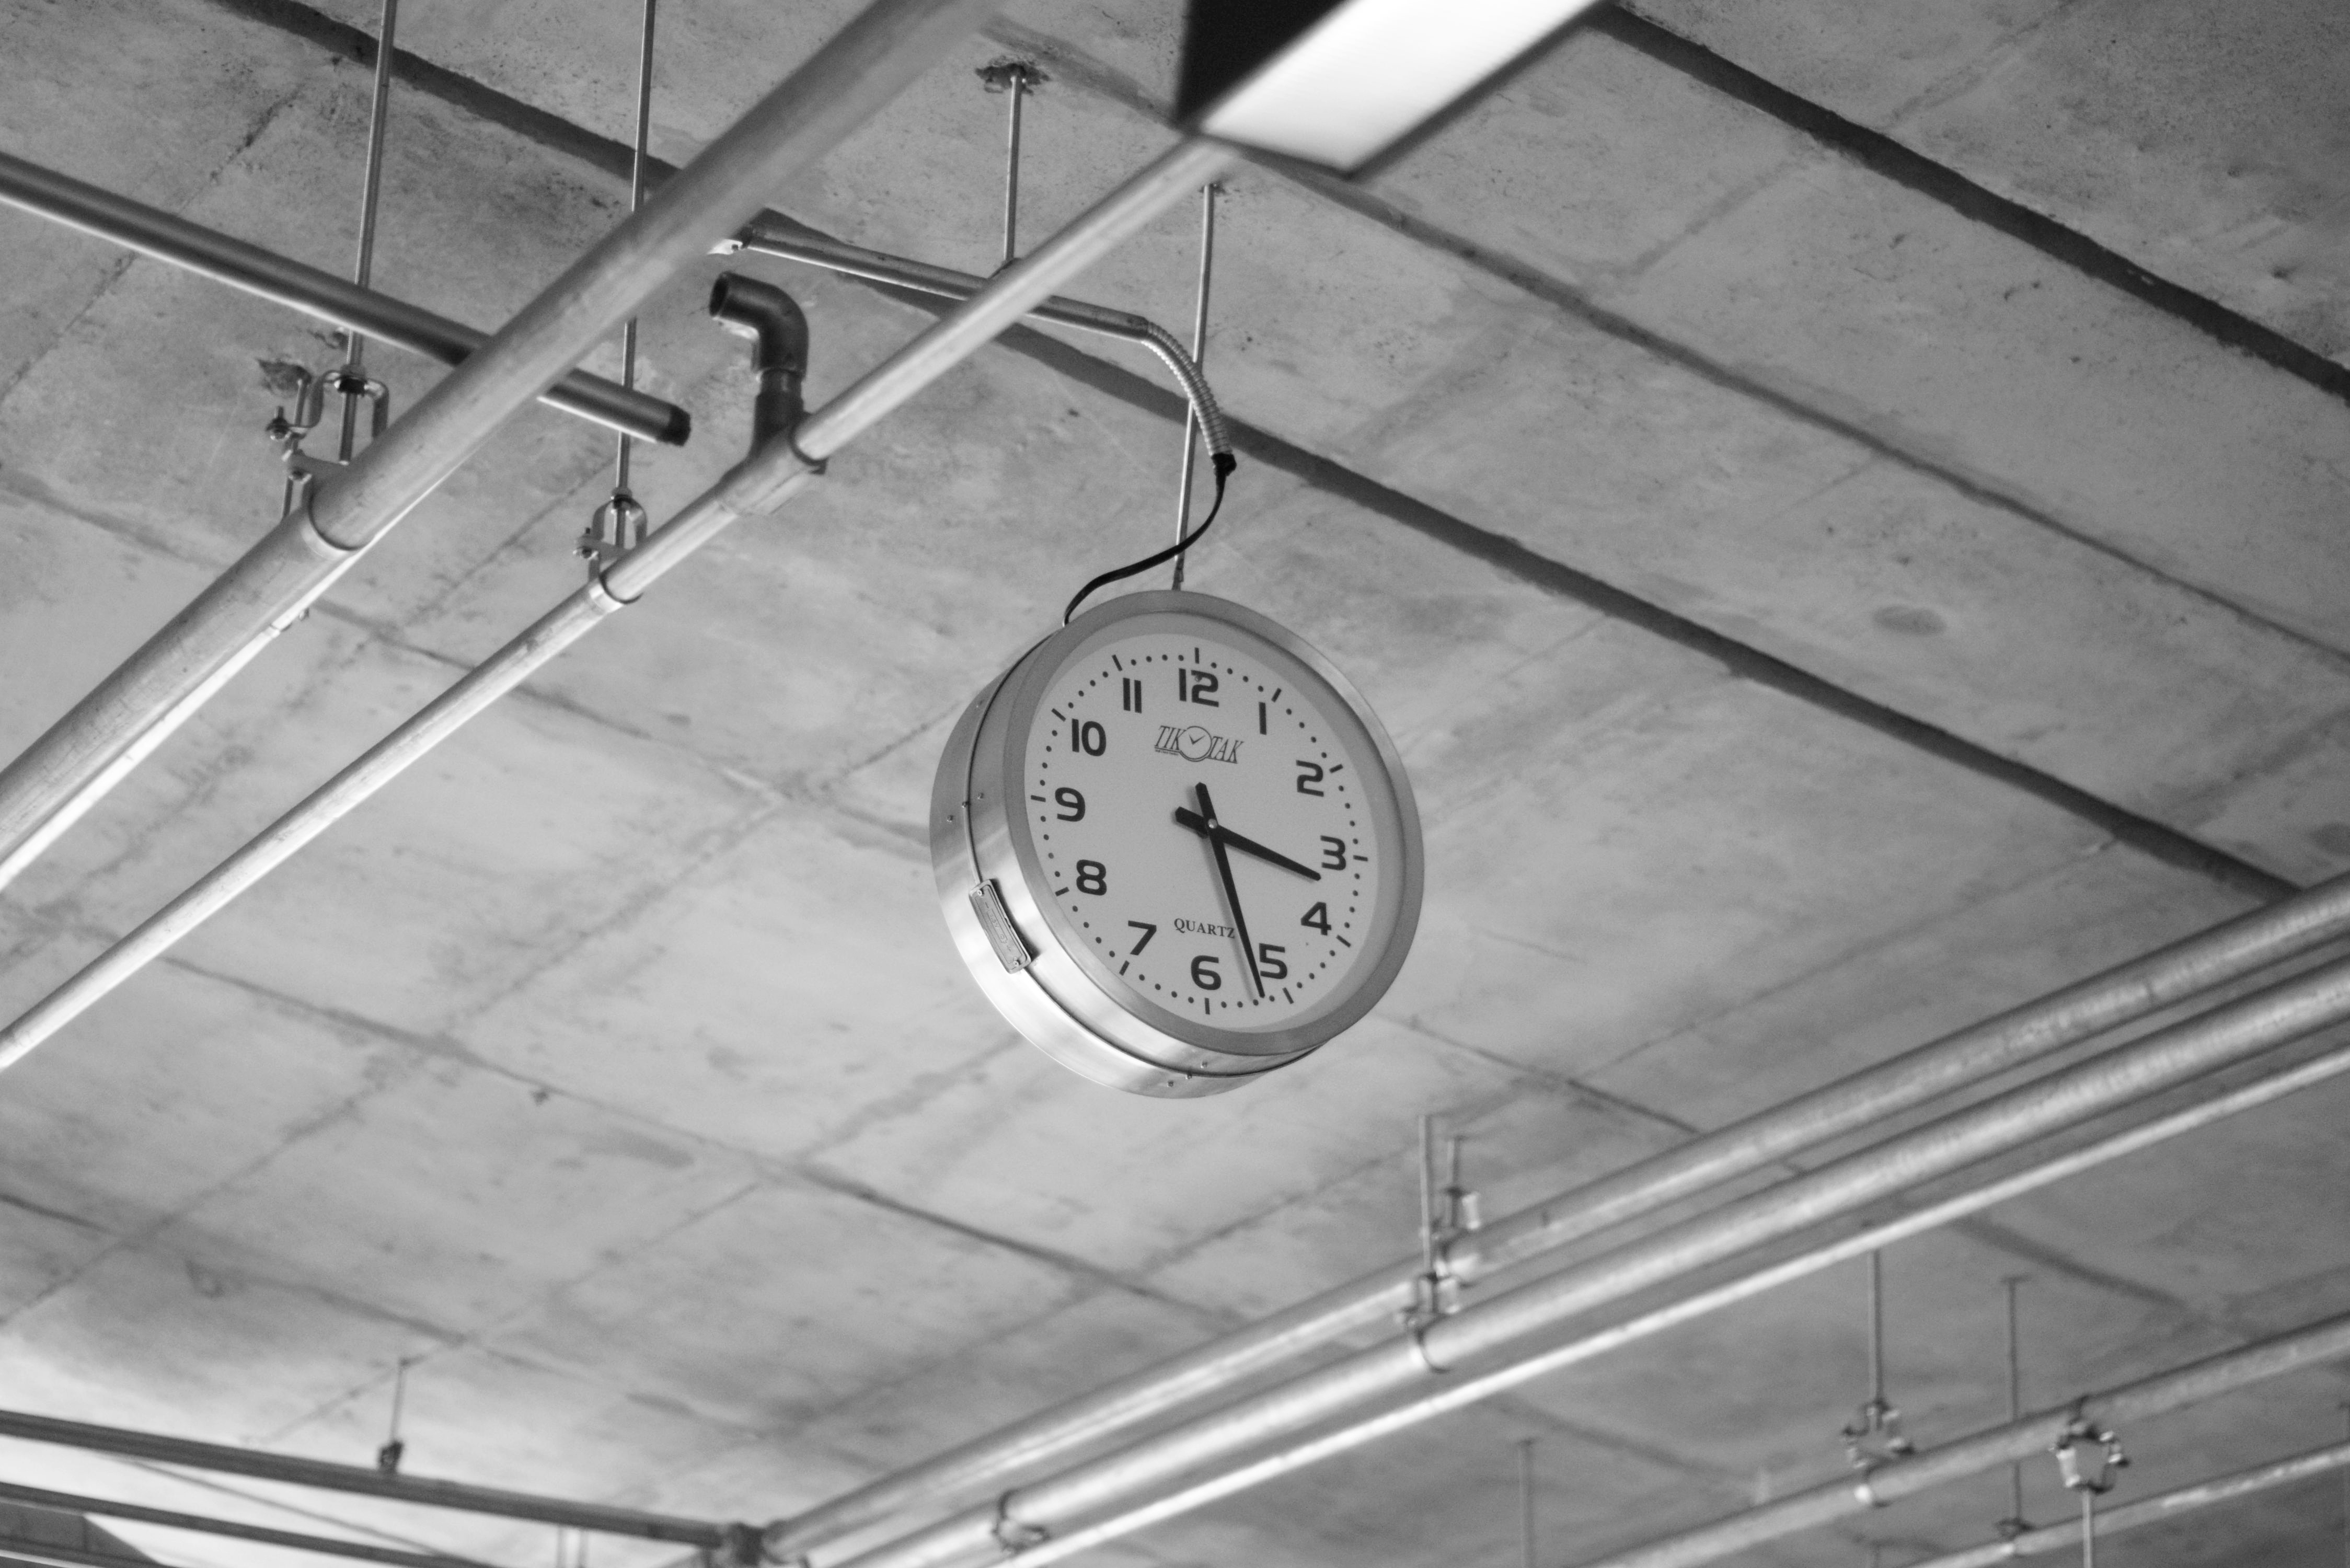
light, black and white, white, ceiling, line, black, monochrome, lighting, circle, symmetry, shape, monochrome photography